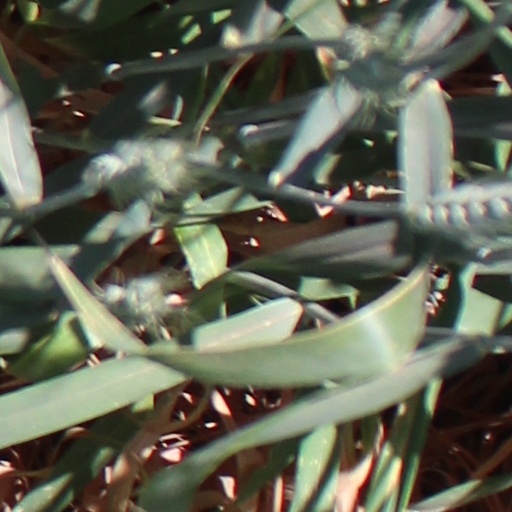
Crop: wheat